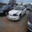
Label: automobile